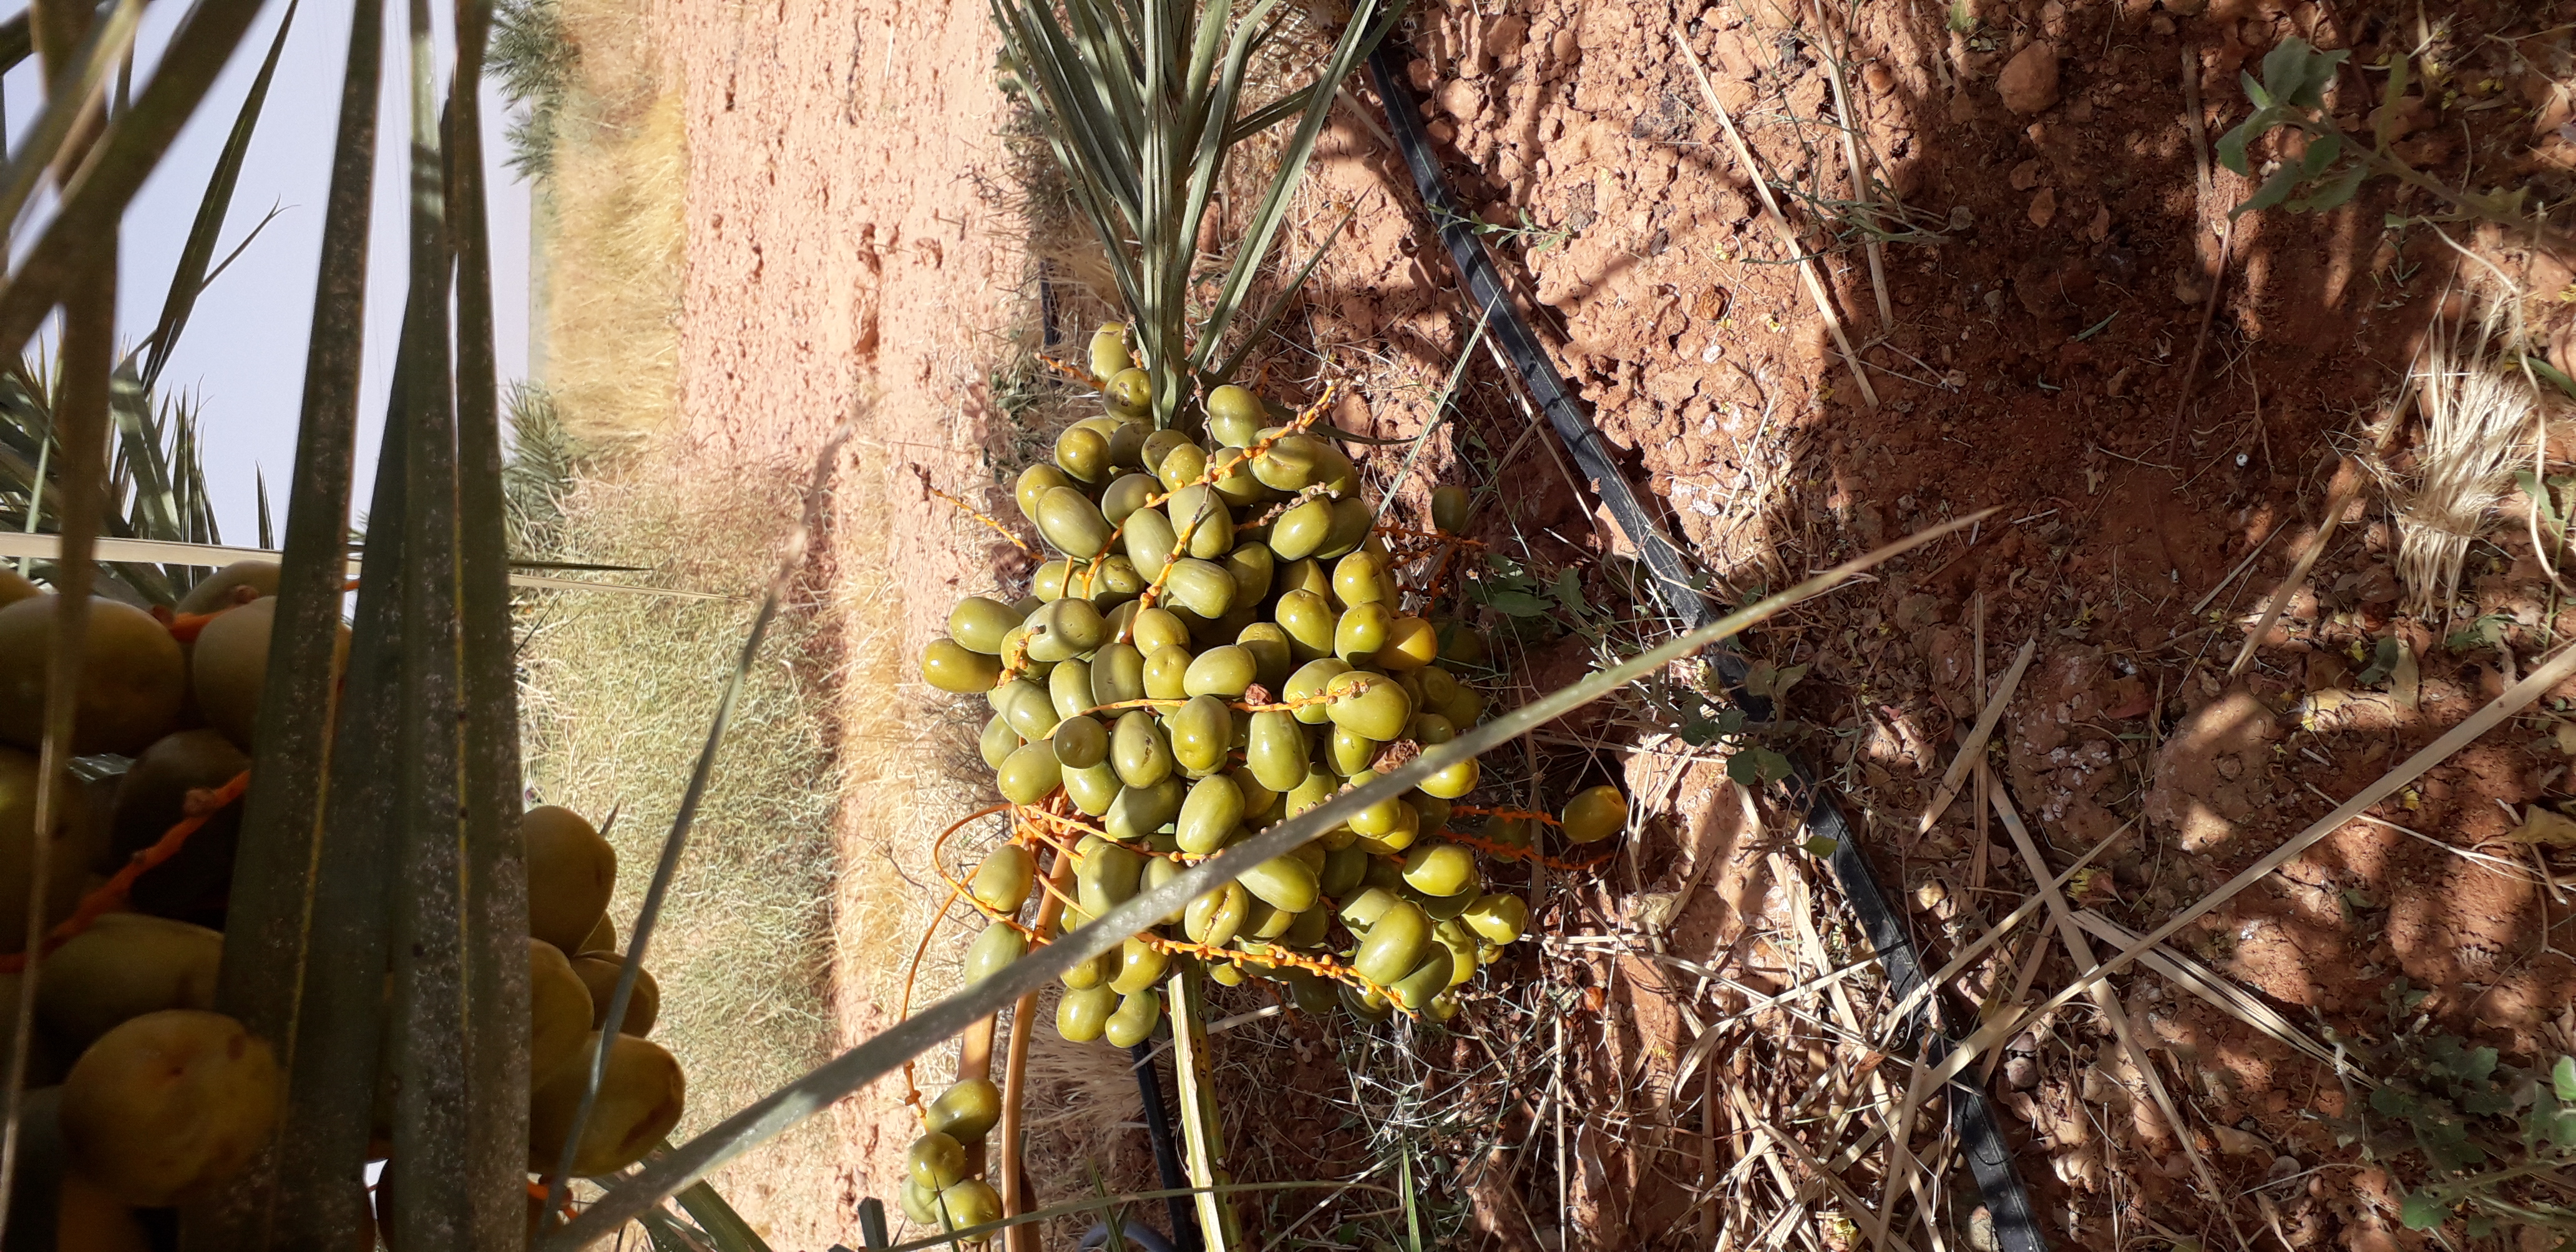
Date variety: Boufagous